Mary Shelley (film)

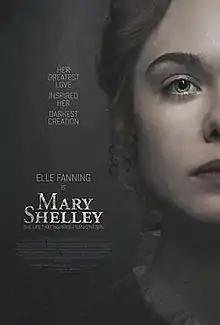
Theatrical release poster

Mary Shelley is a 2017 romantic period-drama film directed by Haifaa al-Mansour and written by Emma Jensen. The plot follows Mary Shelley's first love and her romantic relationship with the poet Percy Bysshe Shelley, which inspired her to write her 1818 novel "Frankenstein; or, The Modern Prometheus". An international co-production, the film stars Elle Fanning as Shelley, with Maisie Williams, Douglas Booth, Bel Powley, and Ben Hardy in supporting roles.